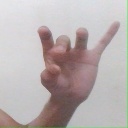
अक्षर: ओ